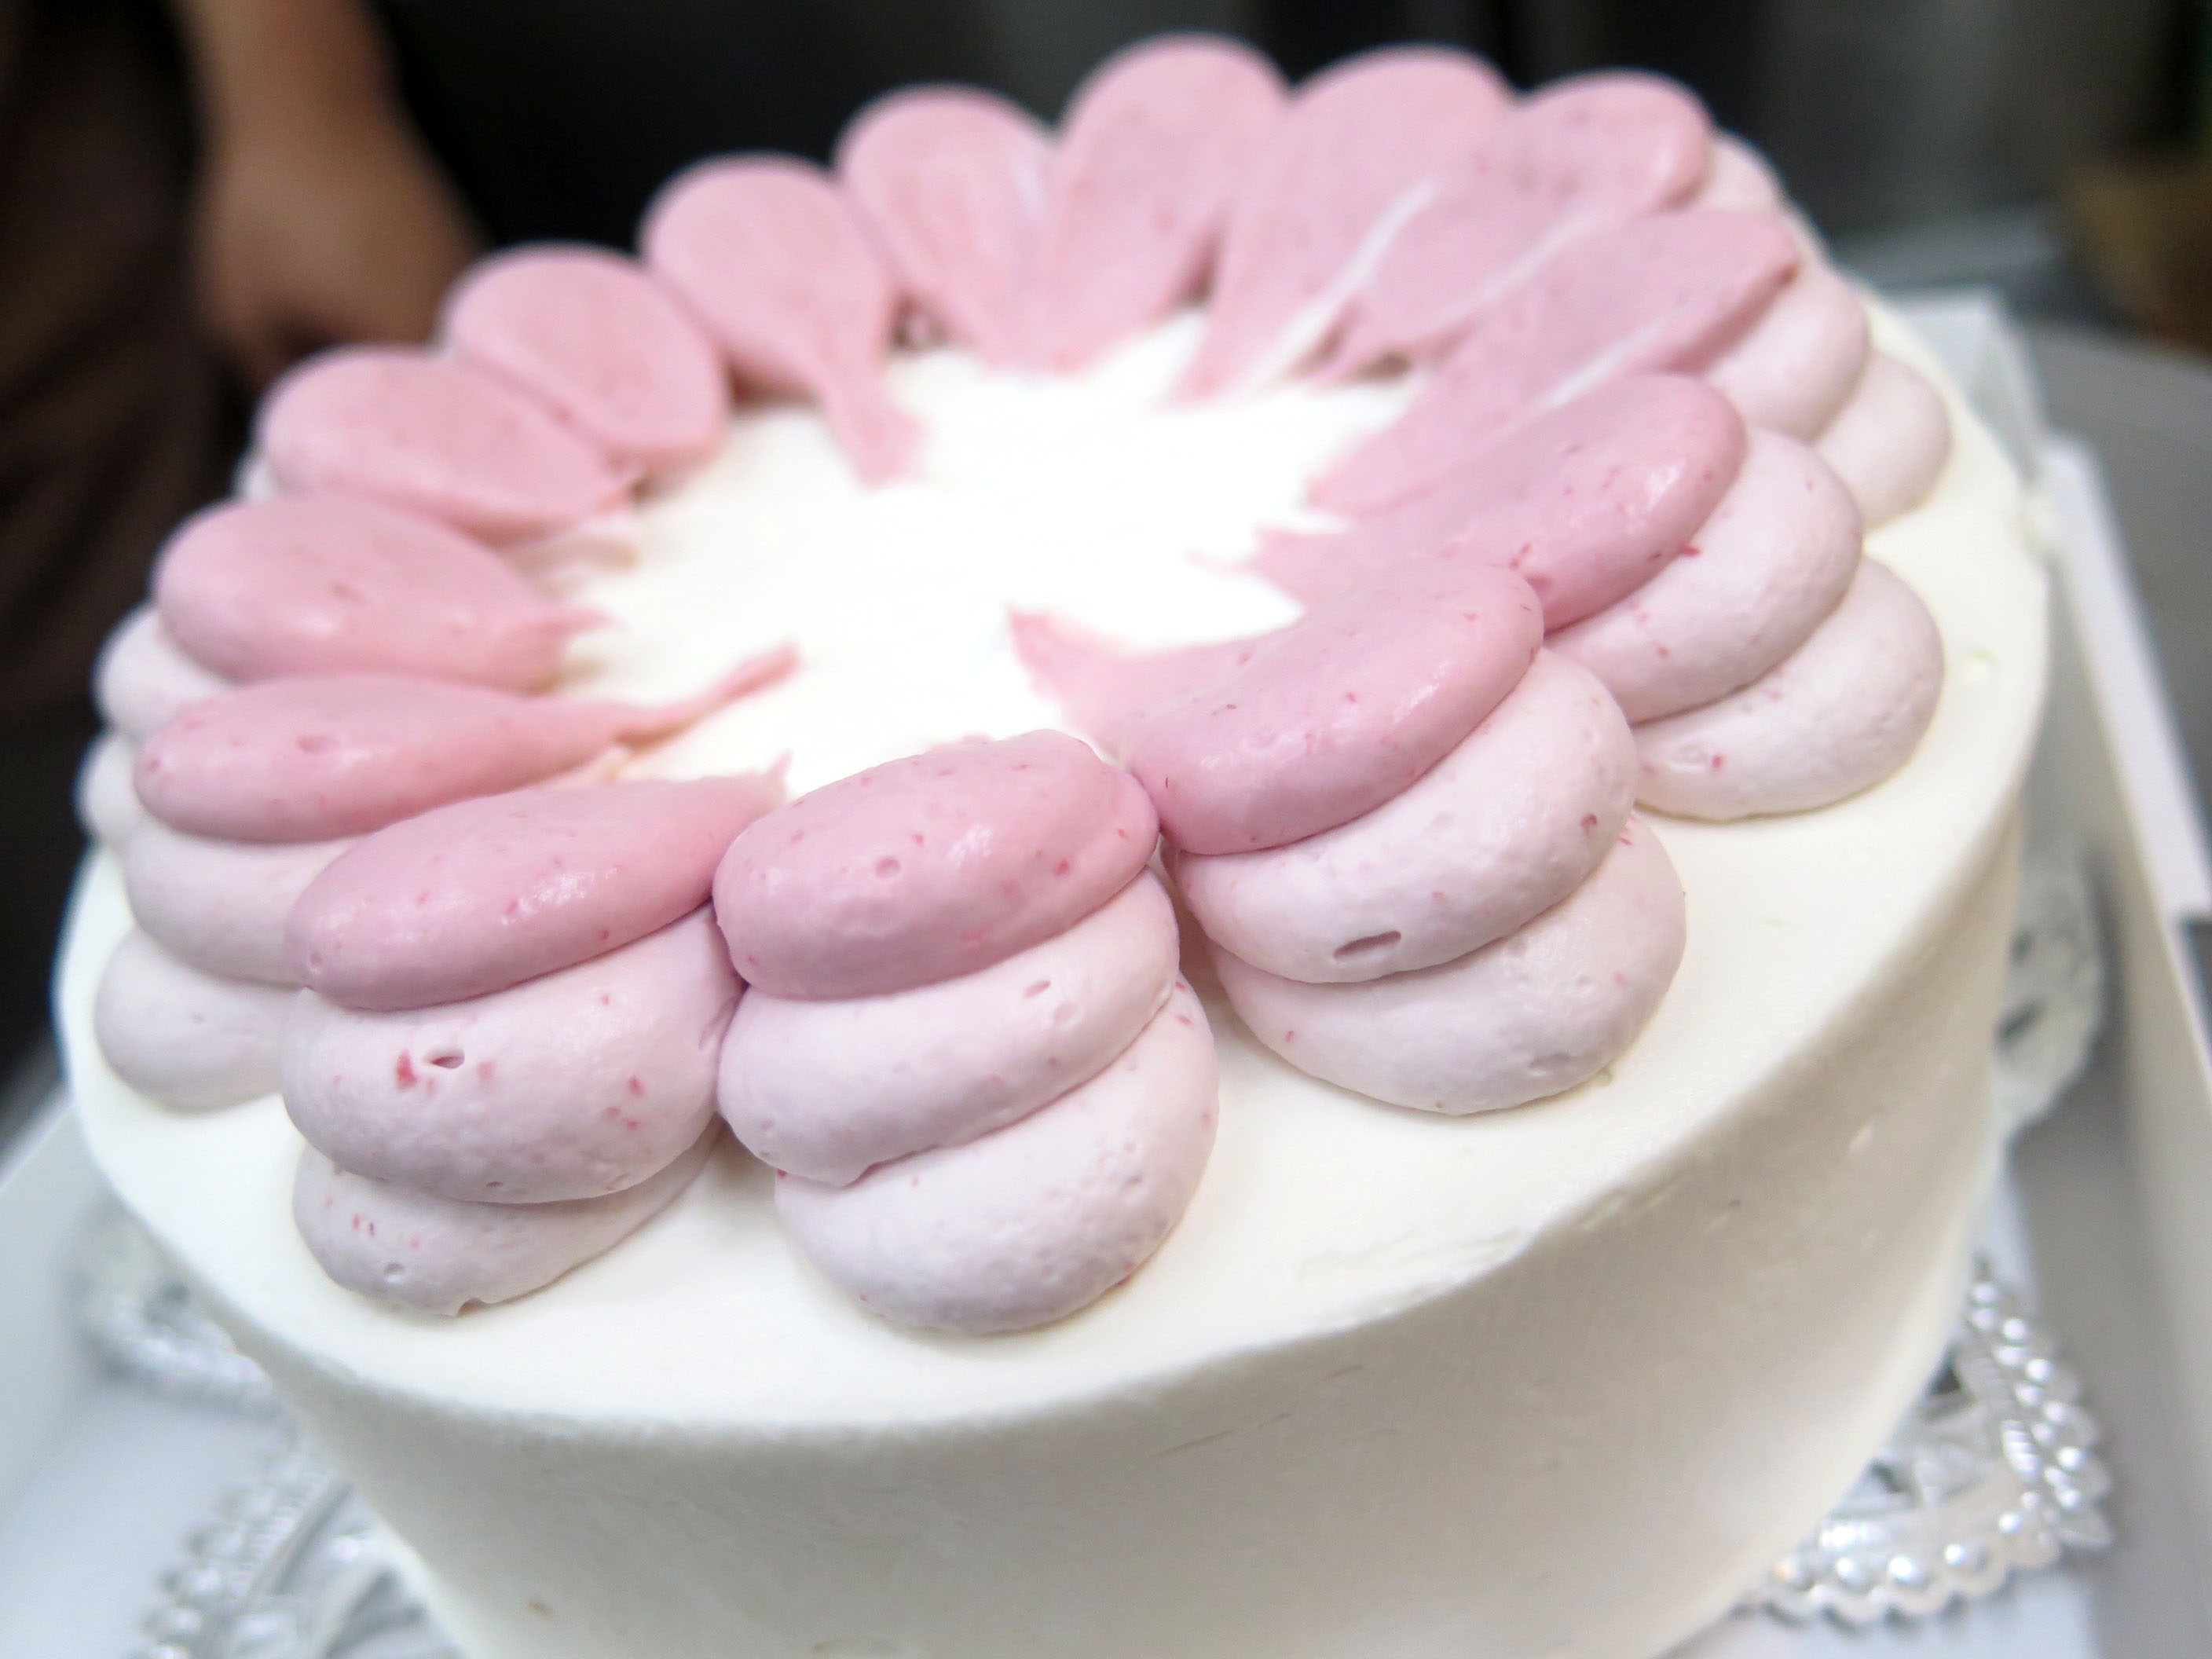
raspberry, fruit, sweet, food, pink, cupcake, baking, macaroon, dessert, cuisine, cream, cake, sugar, icing, fondant, sweetness, flavor, suites, france confectionery, sugar paste, buttercream, cake decorating